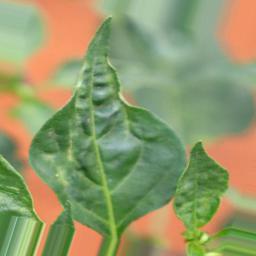
Label: mites_and_trips